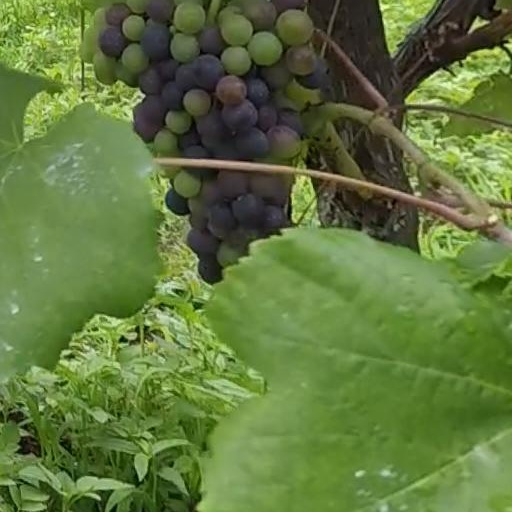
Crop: grape